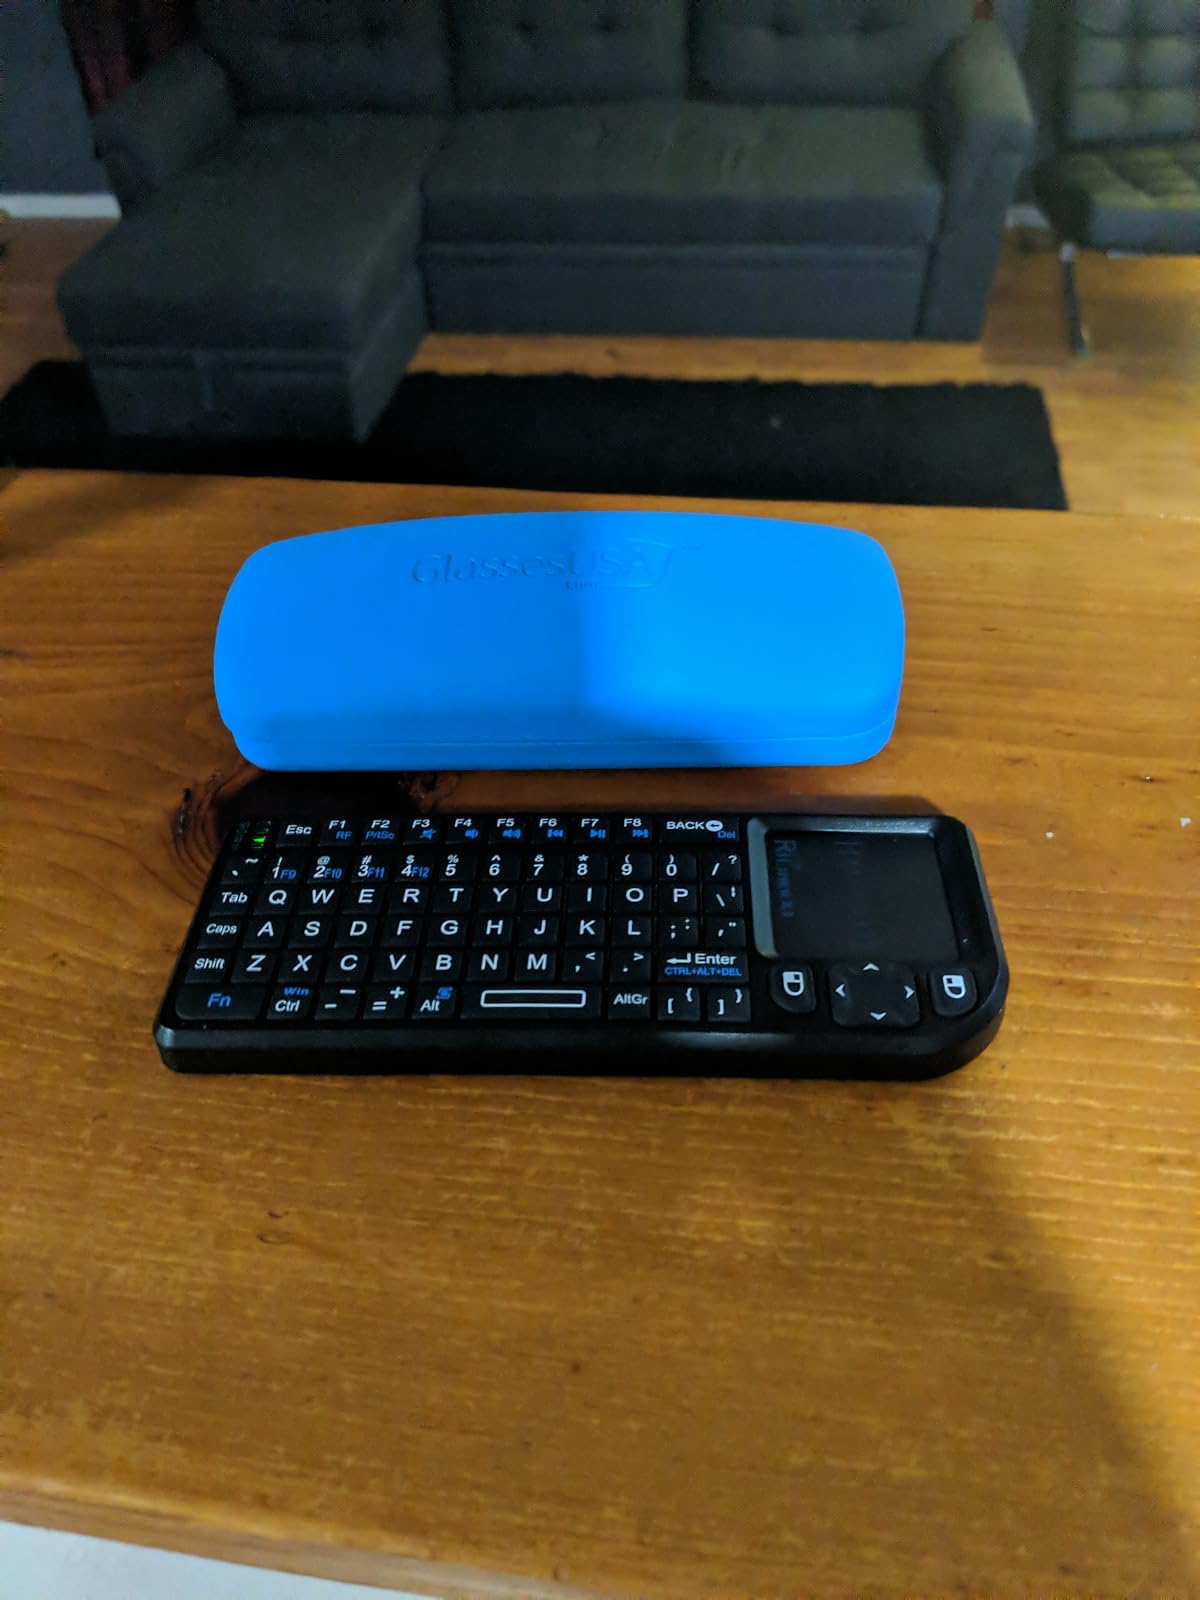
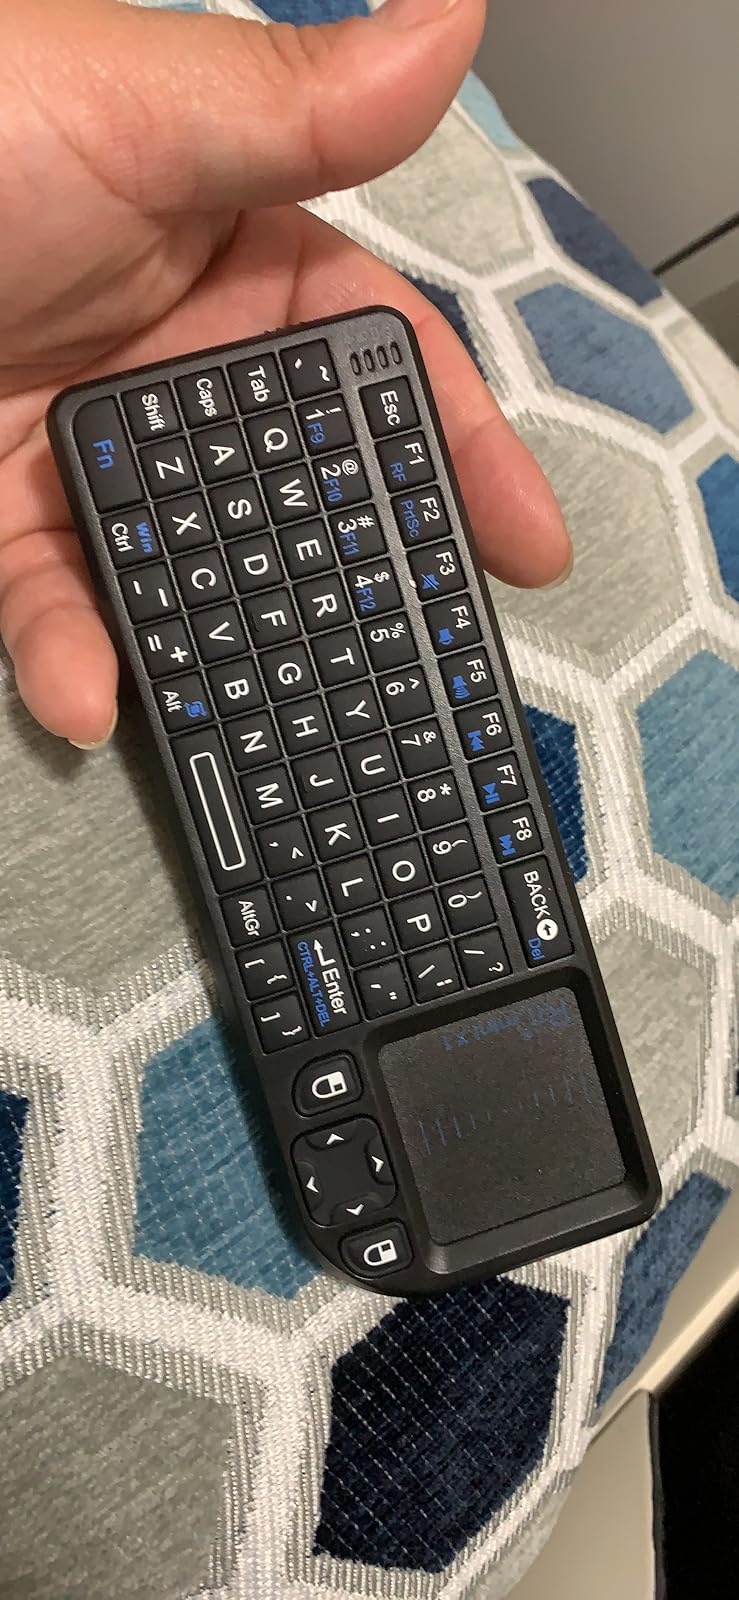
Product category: keyboard
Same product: yes